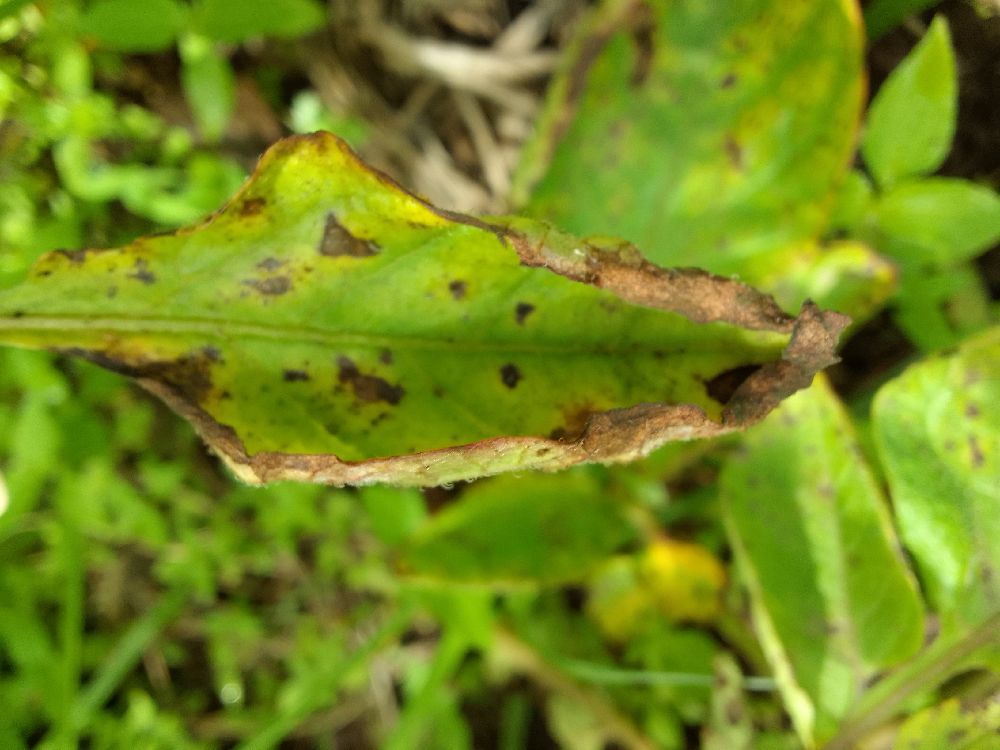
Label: Early blight